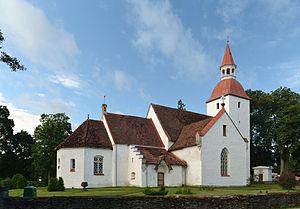
Kuusalu alevik est un petit bourg rural du nord-est de l'Estonie. Il est situé dans la région septentrionale estonienne de la région de Harju. C'est le centre administratif de la commune de Kuusalu.
Cet article donne une liste d'églises en Estonie.